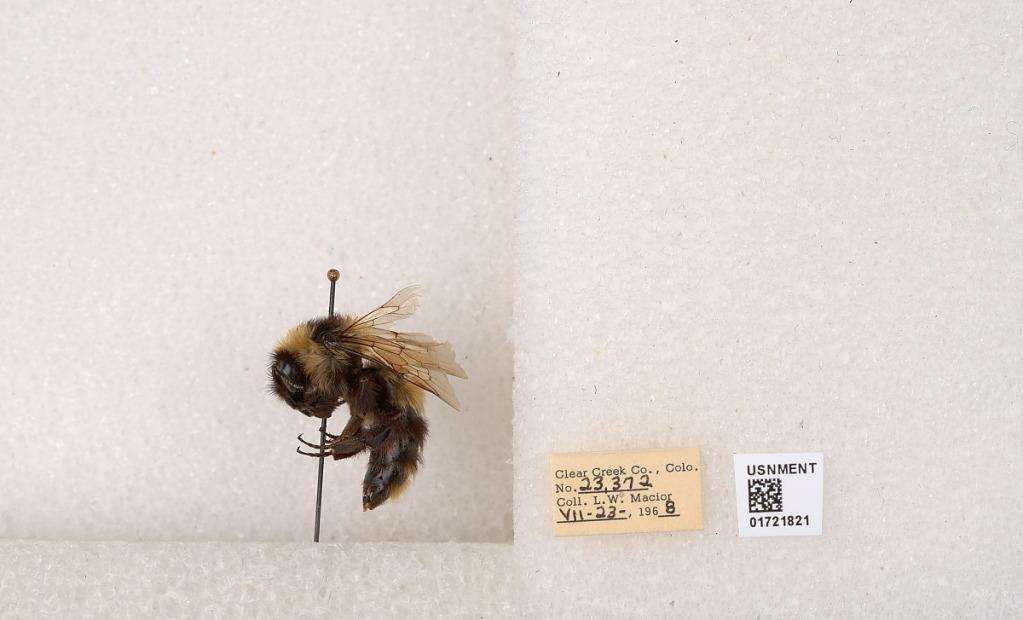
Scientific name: Bombus kirbyellus
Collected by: L. Macior
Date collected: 1968-7-23
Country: United States
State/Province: Colorado
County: Clear Creek
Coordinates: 39.6891, -105.644